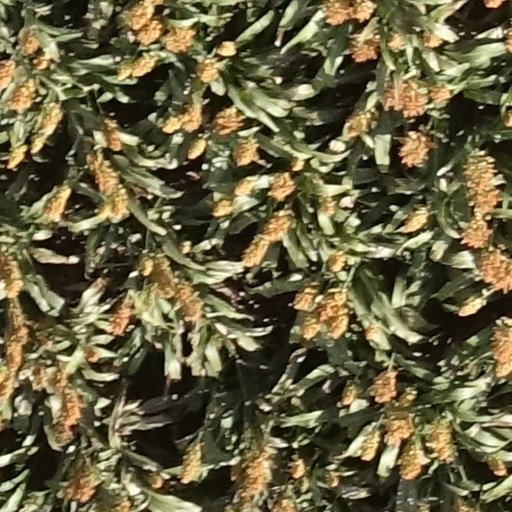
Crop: sorghum